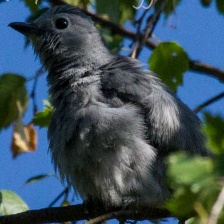
Species: GREY CUCKOOSHRIKE
Scientific name: CORACINA CAESIA